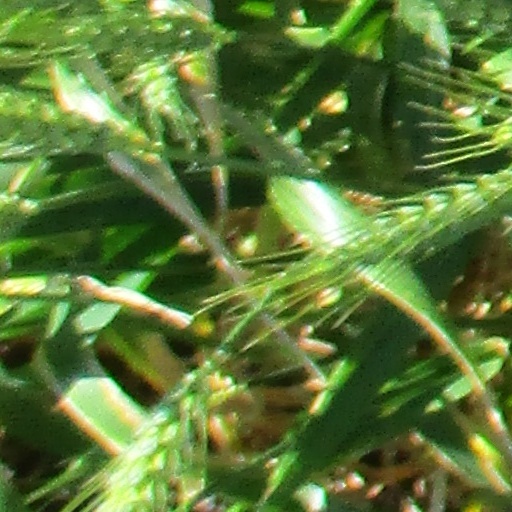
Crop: wheat